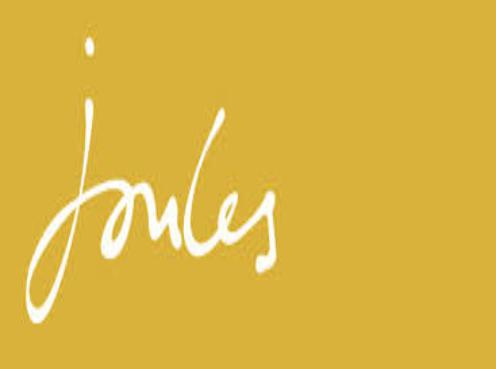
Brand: JOULES
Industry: Clothes